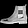
Label: Ankle boot